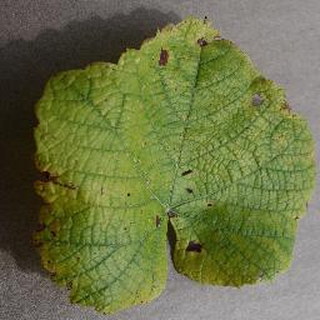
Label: grape_leaf_blight